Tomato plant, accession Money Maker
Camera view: vertical (180 deg); turntable rotation: 330 degrees
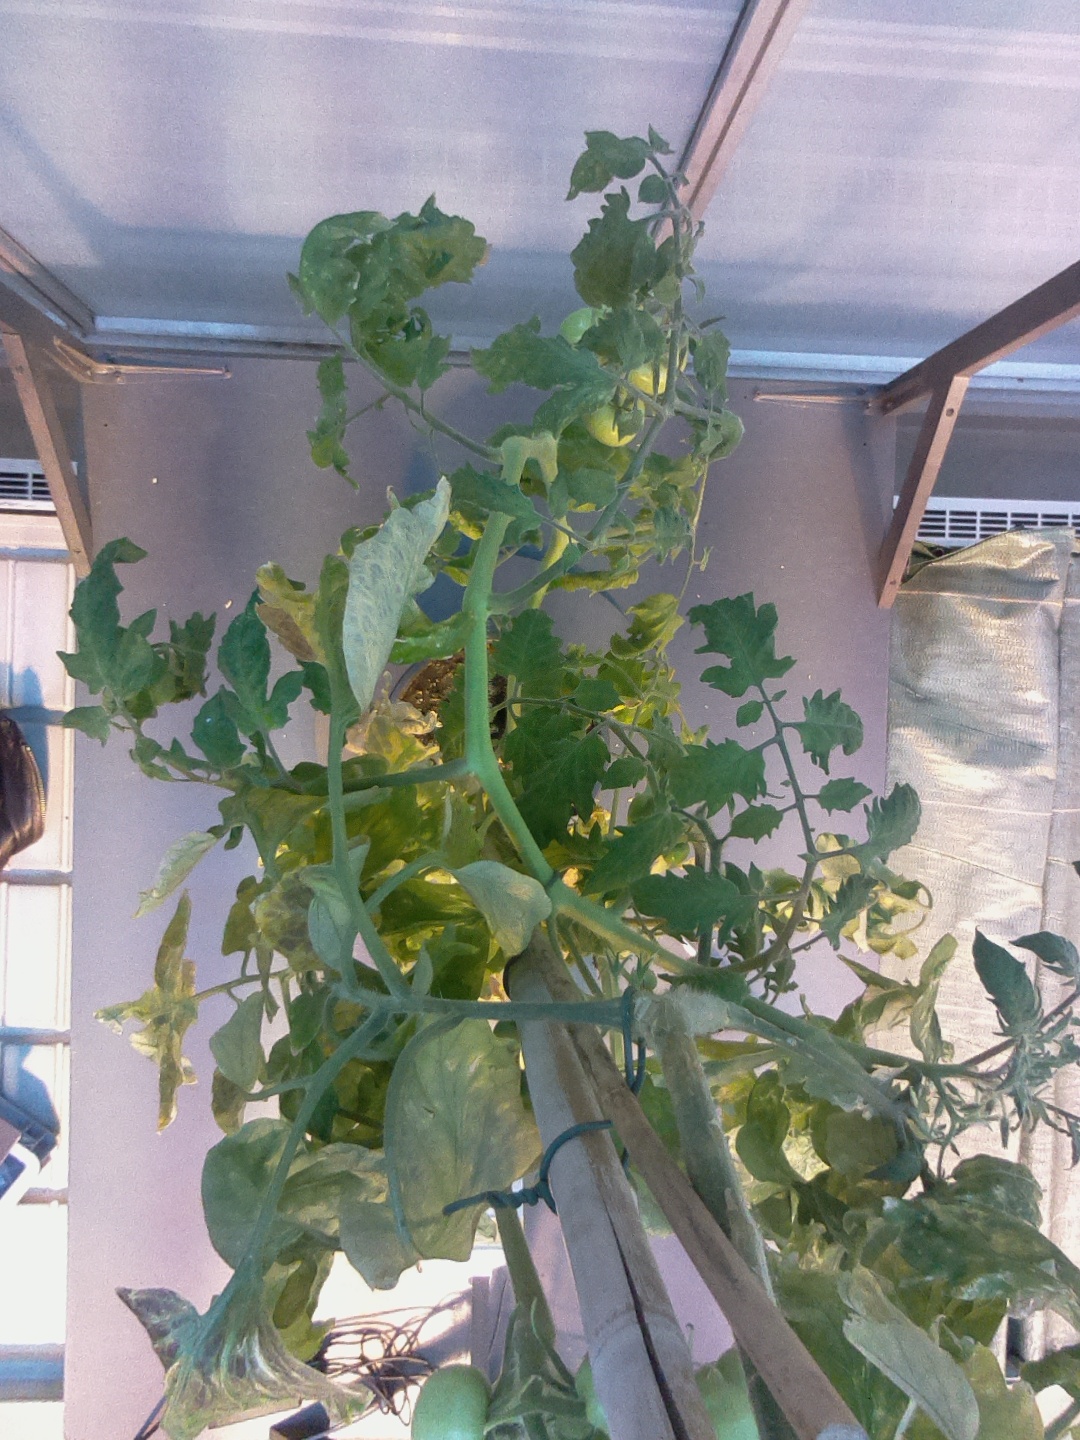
BBCH growth stage 78: 80% -90% of final fruit size